Volkswagen Vento (A05)

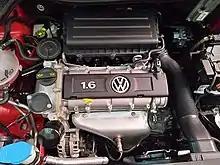

The Made in India Vento received 5 stars for adult occupant and 3 stars for child occupant from Latin NCAP in 2015.